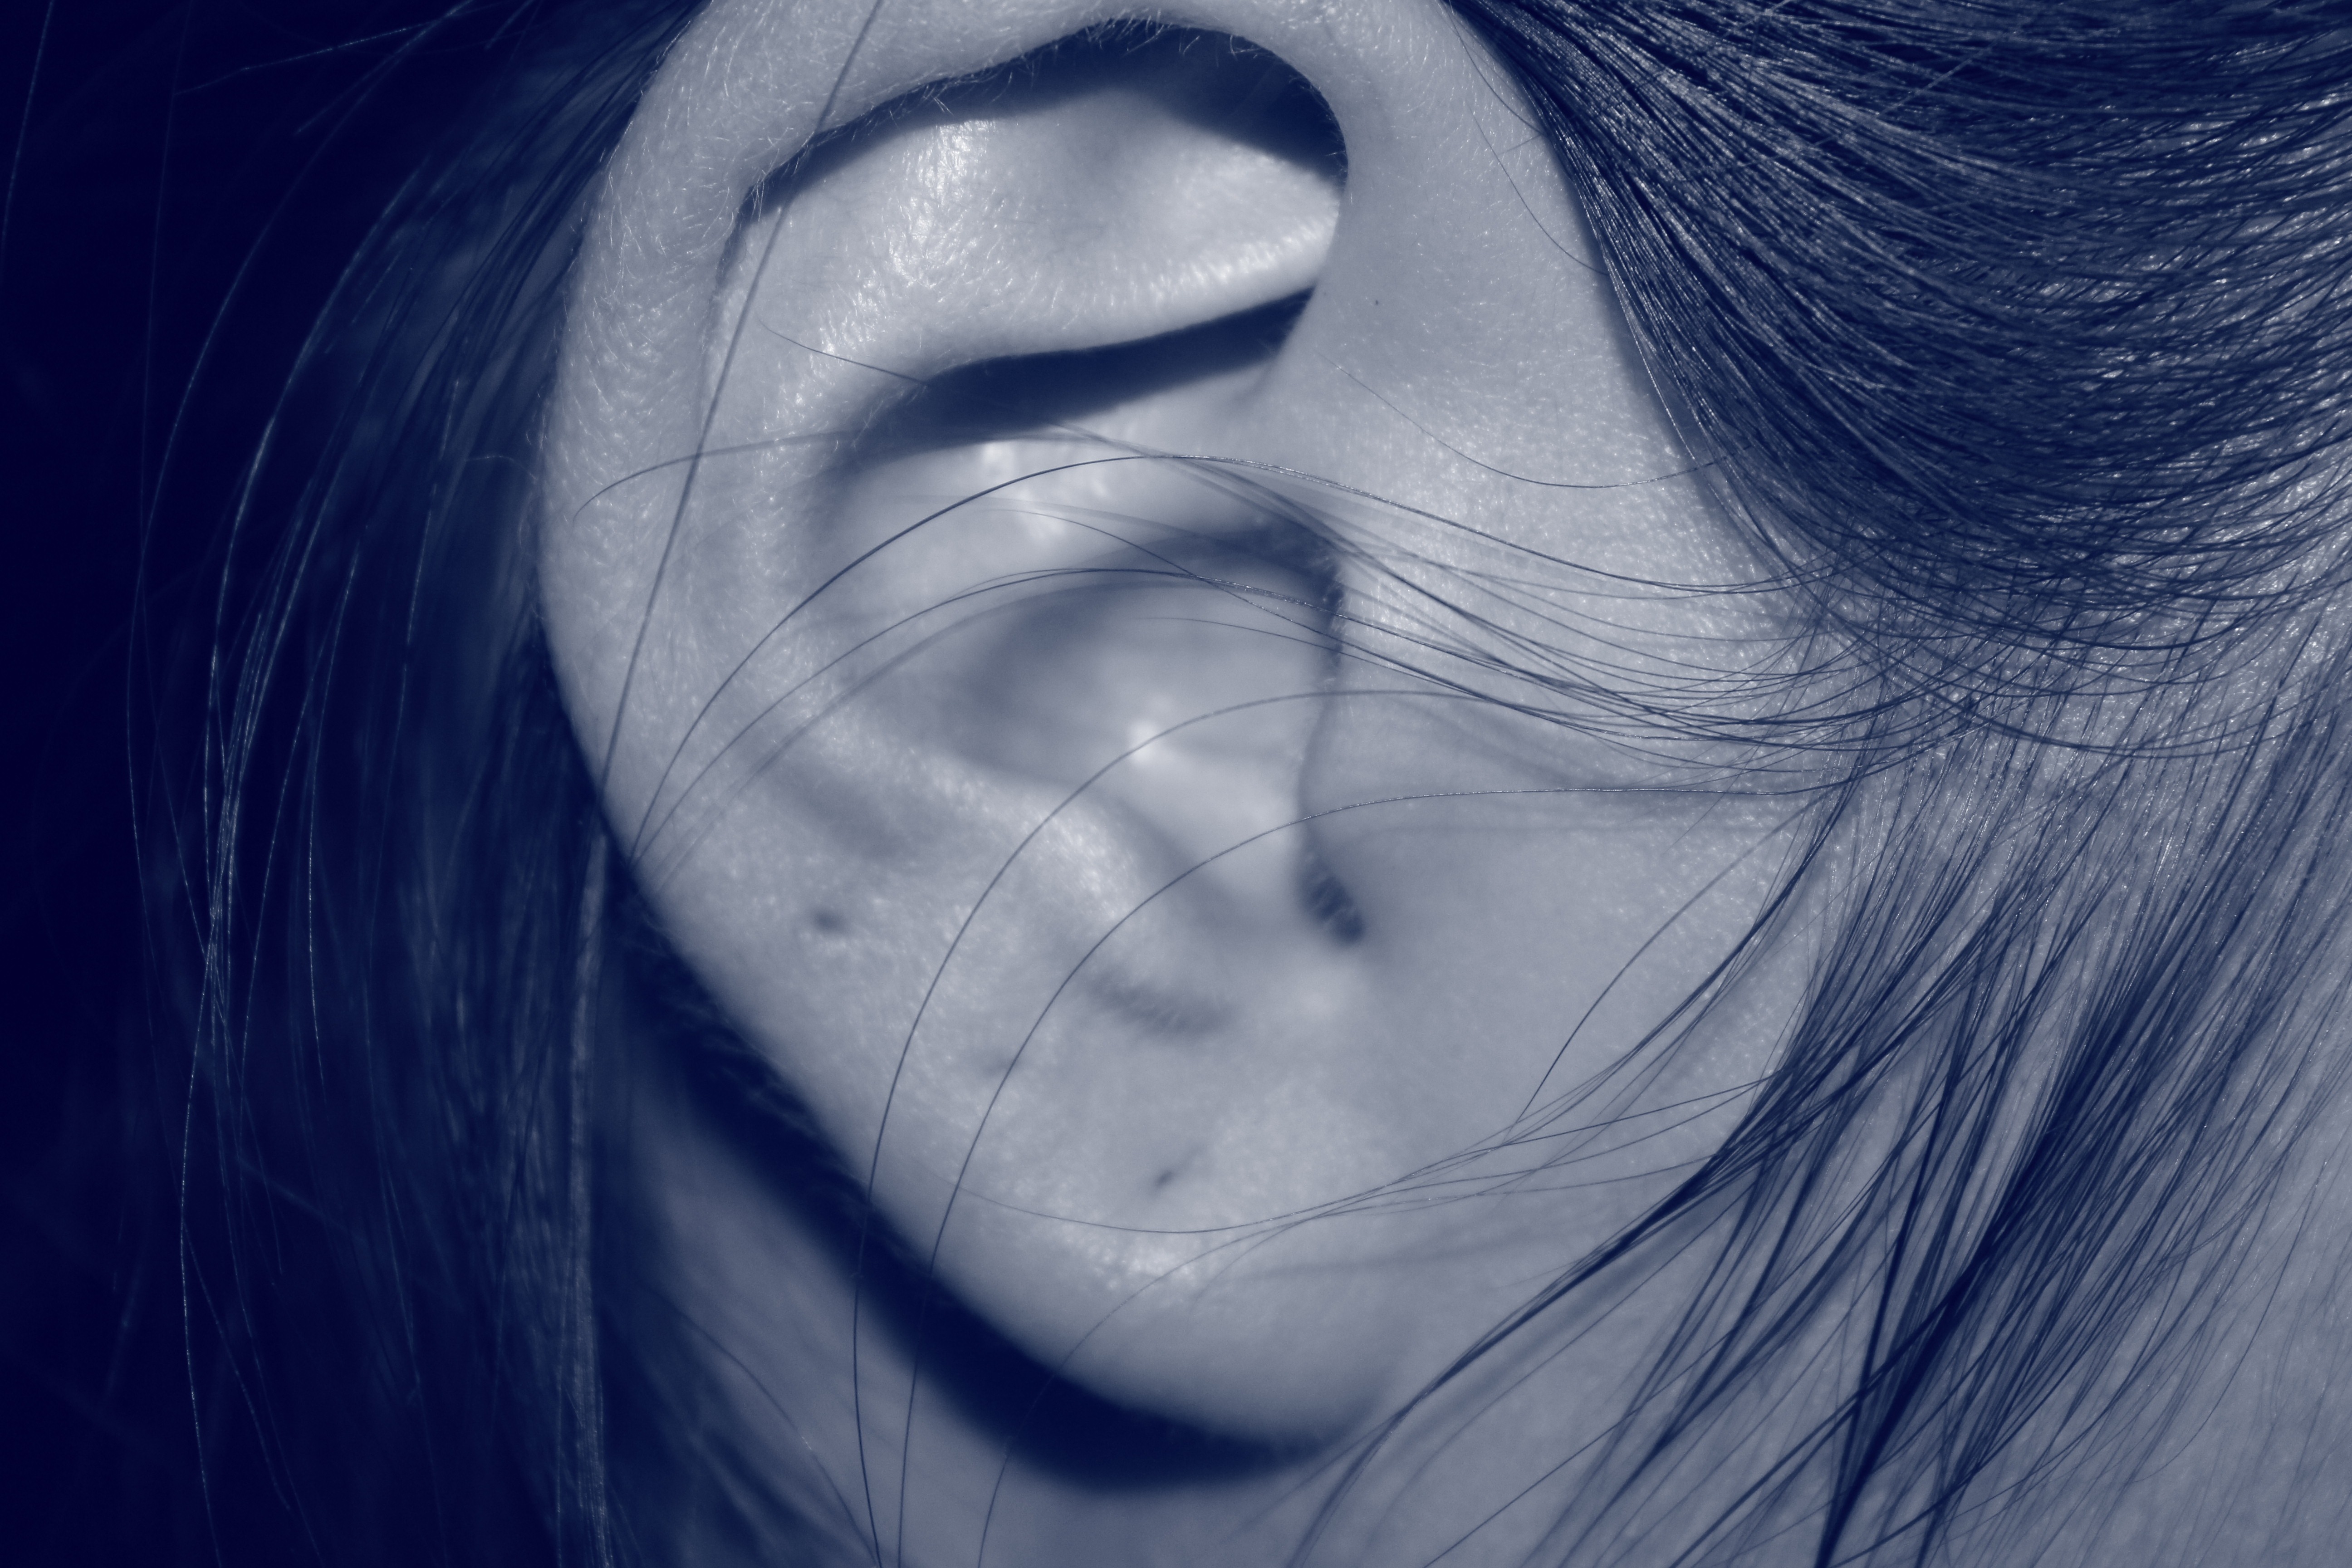
person, black and white, sky, girl, photography, female, portrait, human, darkness, blue, ear, lip, smile, eyebrow, piercing, mouth, eyelash, close up, human body, black hair, face, nose, cheek, neck, eye, head, beauty, organ, emotion, forehead, jaw, pierced, stock photography, computer wallpaper, ear hole